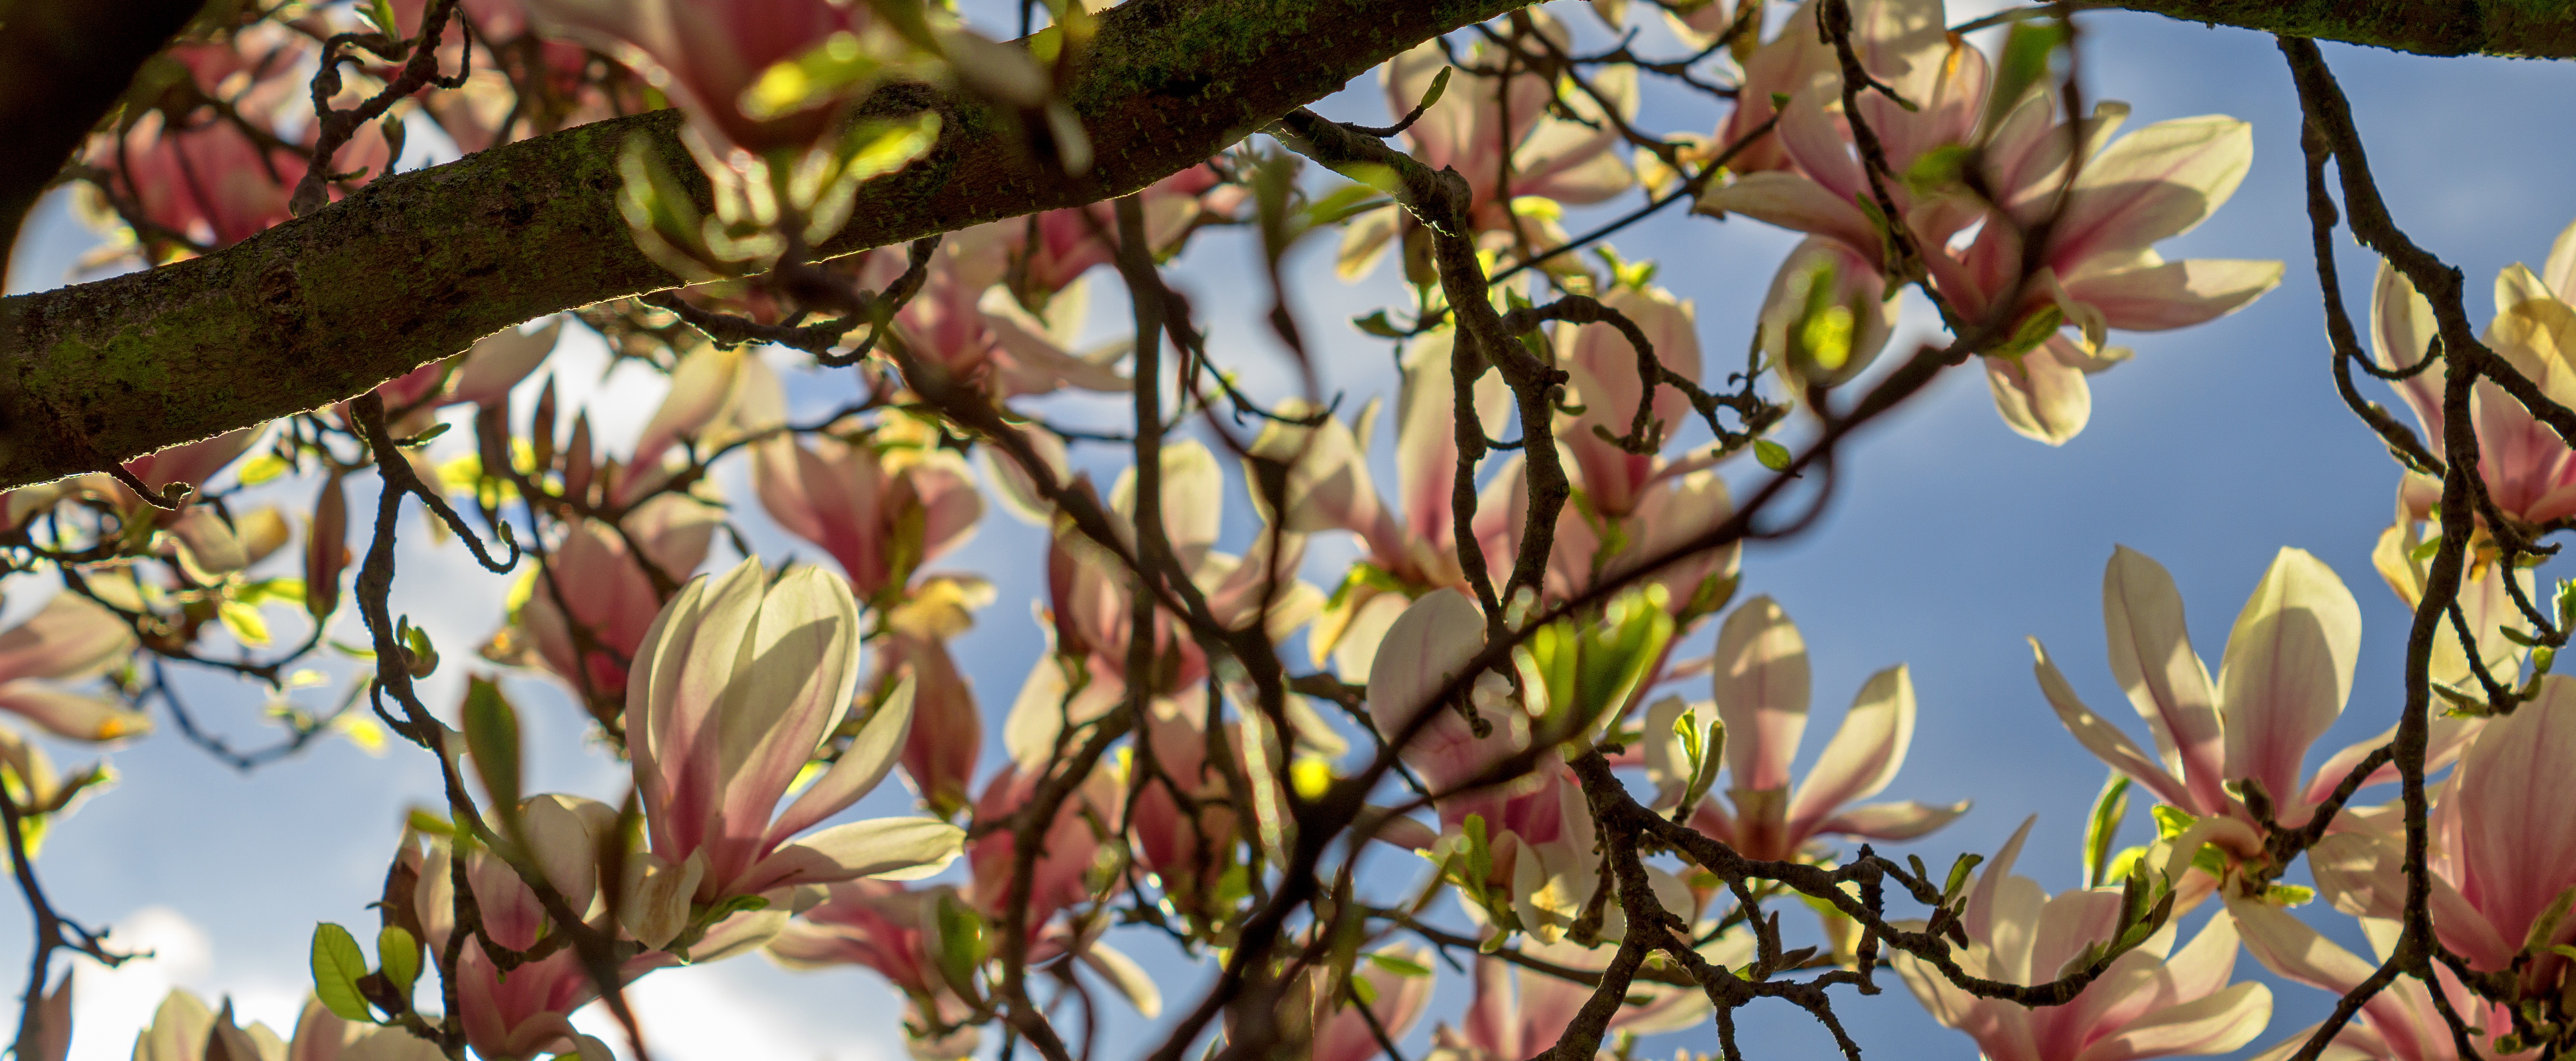
tree, nature, branch, blossom, plant, sky, sunlight, leaf, flower, bloom, floral, spring, autumn, botany, colorful, garden, flora, season, petals, shrub, april, springtime, sunlit, magnolia, flowering plant, woody plant, land plant